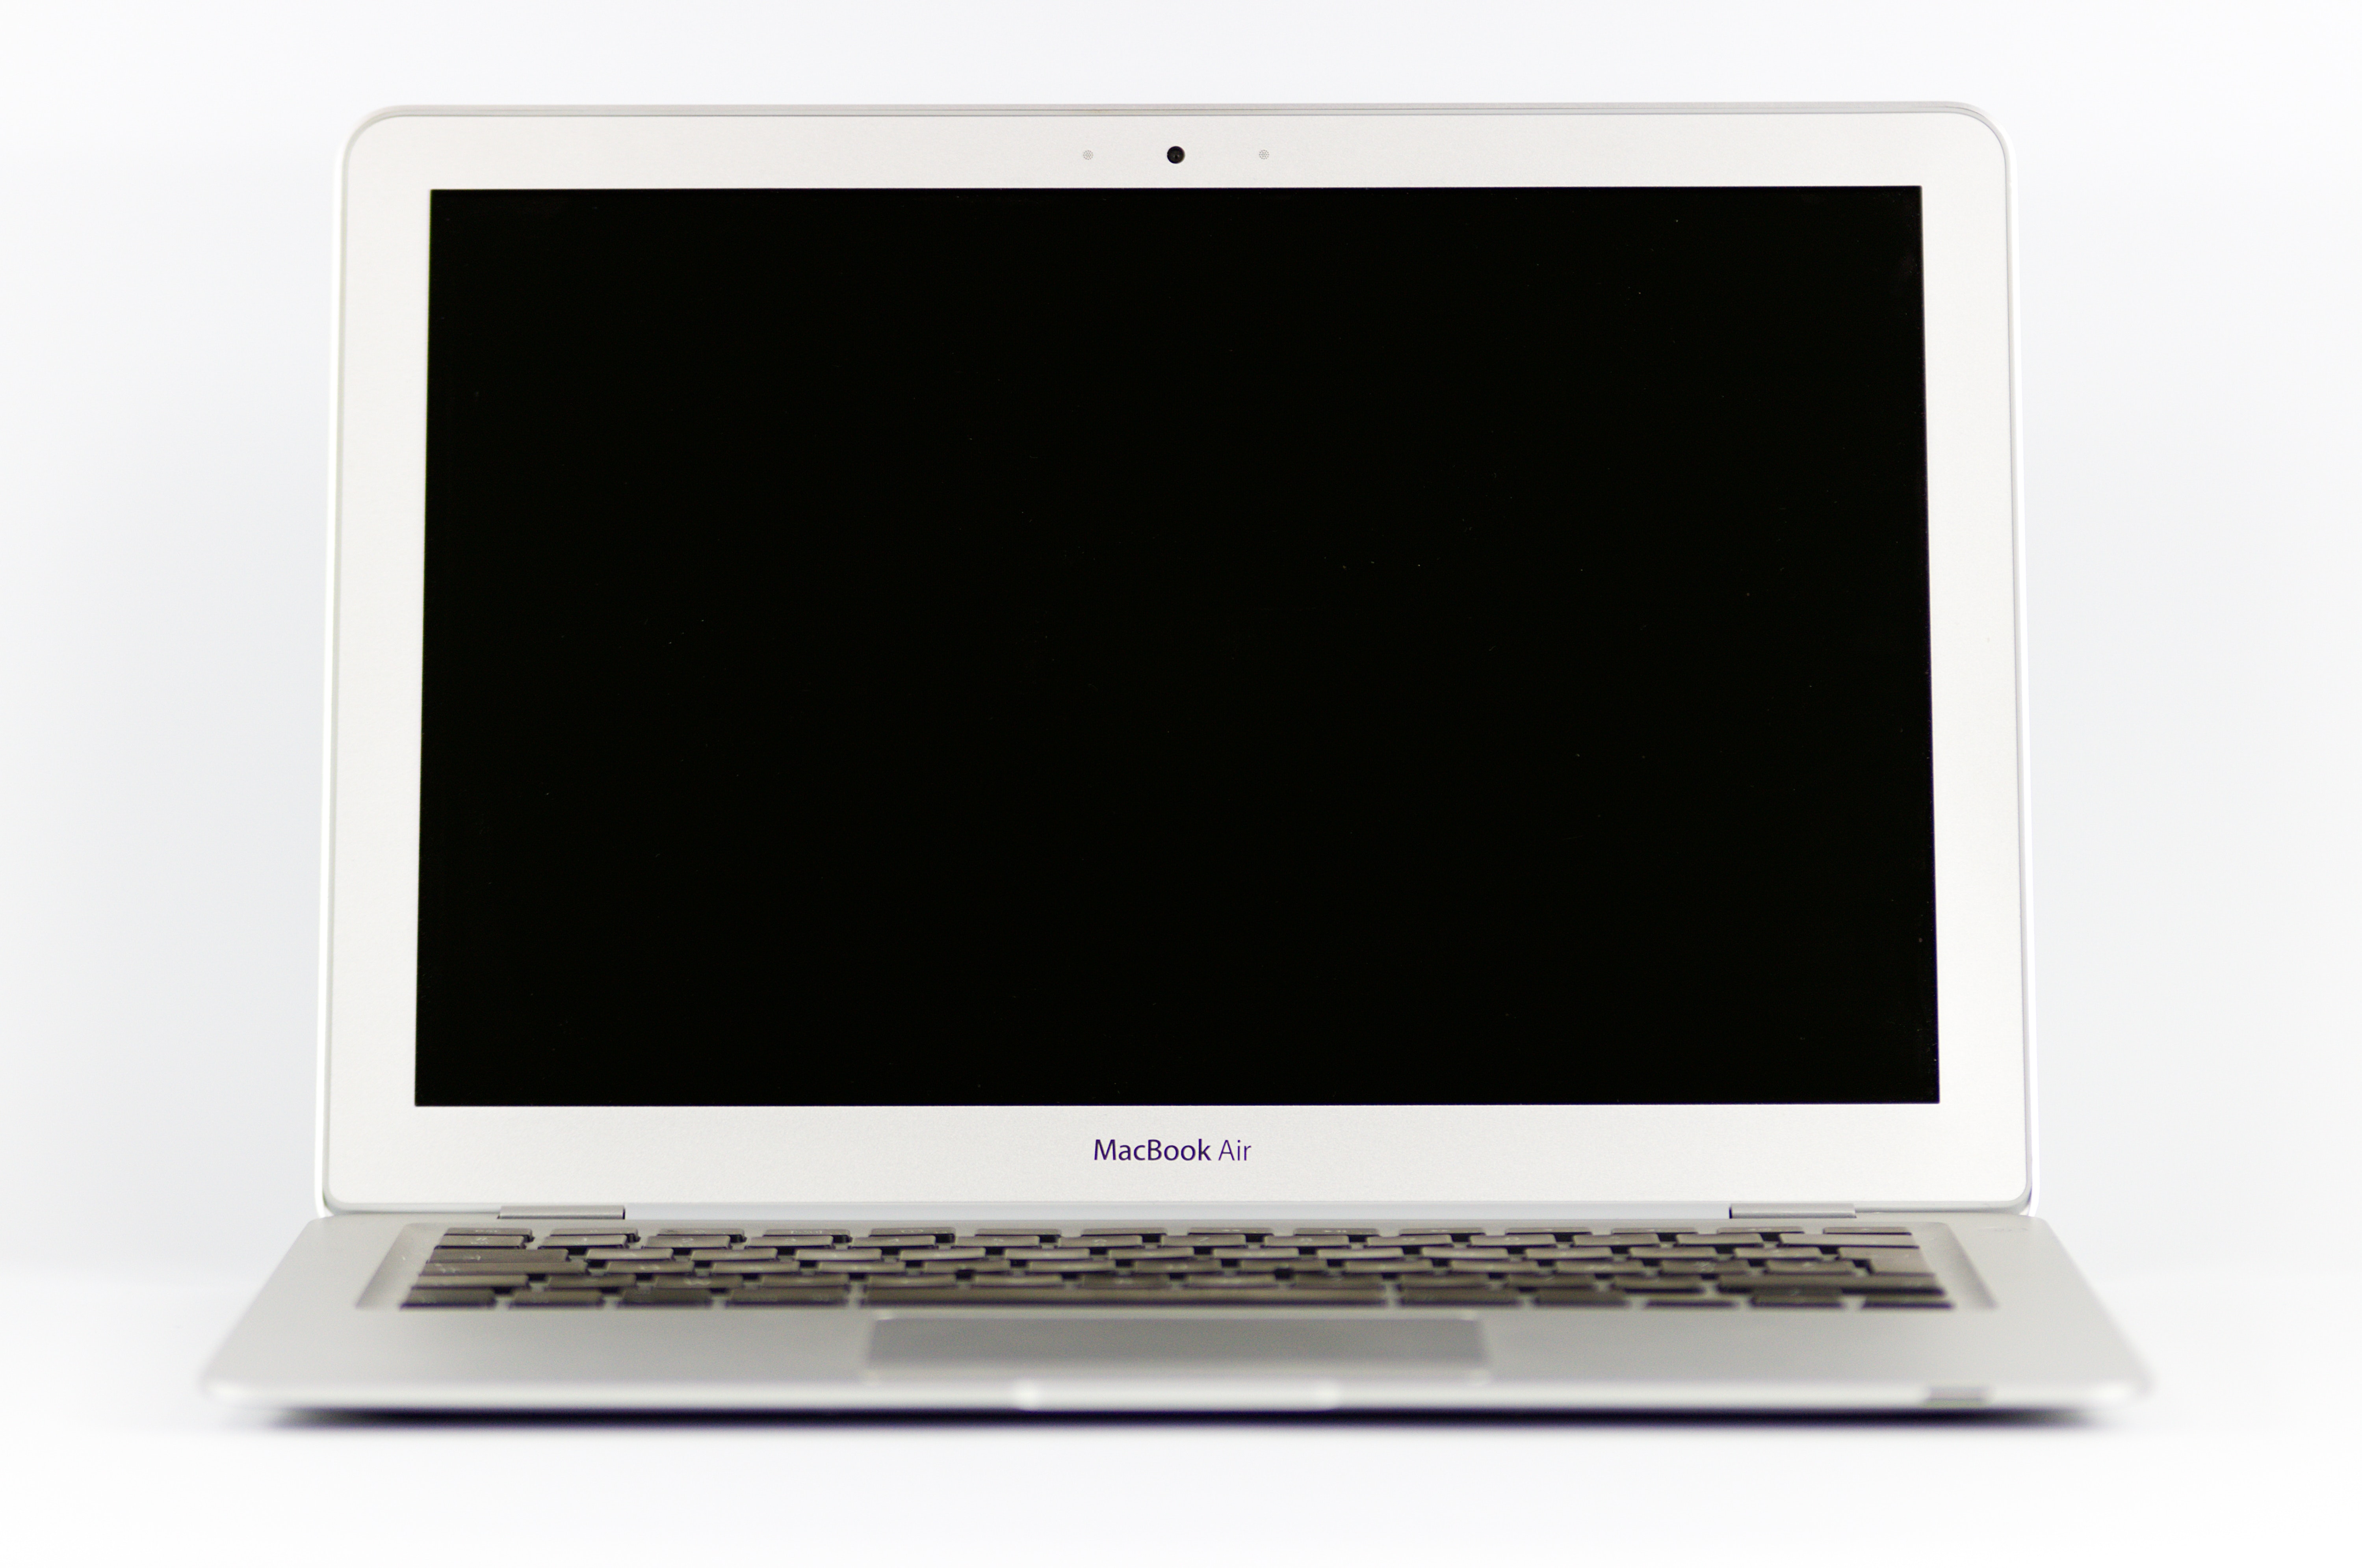
laptop, technology, electronic device, product, netbook, display device, personal computer, screen, computer, output device, multimedia, laptop part